Sweet potato

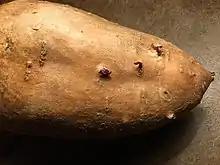
Sweet potato sprouting "slips"

Before the arrival of Europeans to the Americas, sweet potato was grown in Polynesia, generally spread by vine cuttings rather than by seeds. Sweet potato has been radiocarbon-dated in the Cook Islands to 1210–1400 CE. A common hypothesis is that a vine cutting was brought to central Polynesia by Polynesians who had traveled to South America and back, and spread from there across Polynesia to Easter Island, Hawaii and New Zealand. Genetic similarities have been found between Polynesian peoples and indigenous Americans including the Zenú, a people inhabiting the Pacific coast of present-day Colombia, indicating that Polynesians could have visited South America and taken sweet potatoes prior to European contact. Dutch linguists and specialists in Amerindian languages Willem Adelaar and Pieter Muysken have suggested that the word for sweet potato is shared by Polynesian languages and languages of South America: Proto-Polynesian * (compare Rapa Nui , Hawaiian , Māori ) may be connected with Quechua and Aymara ~ . Adelaar and Muysken assert that the similarity in the word for sweet potato is proof of either incidental contact or sporadic contact between the Central Andes and Polynesia.